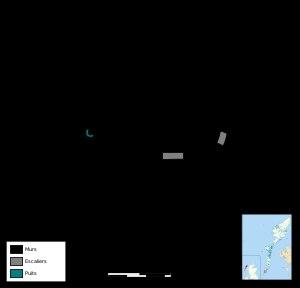
Le château de Kisimul, en anglais Kisimul Castle, en gaélique écossais Caisteal Chiosmuil, est un petit château fort du Royaume-Uni situé en Écosse, dans les Hébrides extérieures. L'édifice de type maison-tour est construit sur un îlot rocheux au ras de l'eau face à Castlebay, la principale localité de l'île de Barra. Fief ancestral du chef du clan MacNeil, il est l'un des plus vieux châteaux d'Écosse et a la particularité de n'être jamais tombé aux mains des ennemis. Il fait l'objet de nombreuses modifications architecturales entre les XVᵉ et XVIIᵉ siècles avant d'être abandonné puis vendu en 1838. Durant un siècle, il se dégrade en raison des conditions atmosphériques et de l'action humaine, les pierres du château faisant l'objet d'un commerce. Racheté par ses anciens propriétaires en 1937, il est restauré jusqu'en 1970 et constitue depuis un site touristique classé en catégorie A.